Penpergwm railway station

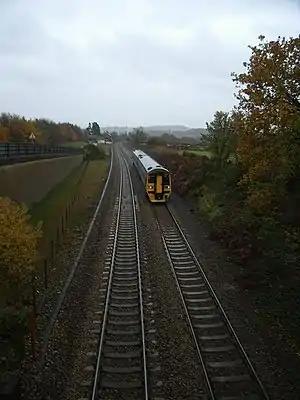
A northbound train passes the site of the former station in 2006

Penpergwm railway station was a former station which served the Monmouthshire, Wales, village of Penpergwm, although the community adjacent to the station was very small and it could equally be said to have served the larger village of Llangattock Nigh Usk (Llangatwg Dyffryn Wysg in Welsh) which lay less than away to the east. It was located on the Welsh Marches Line between Pontypool (formerly Pontypool Road) and Abergavenny.